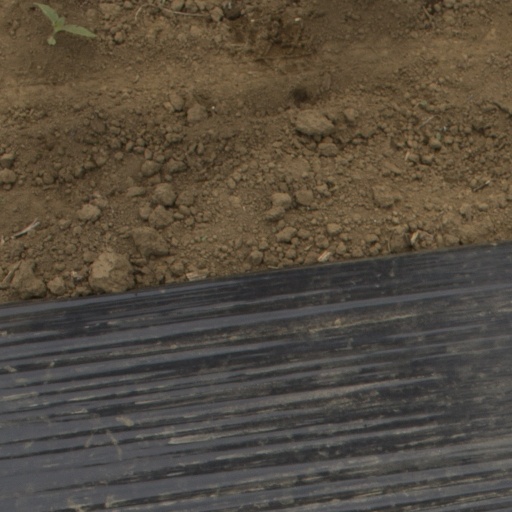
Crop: Jerusalem artichoke